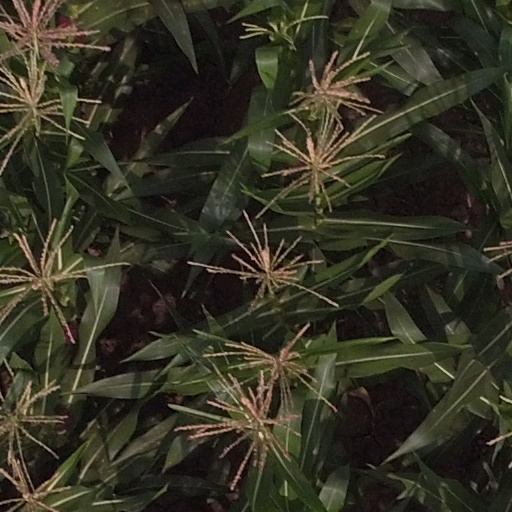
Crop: maize; corn